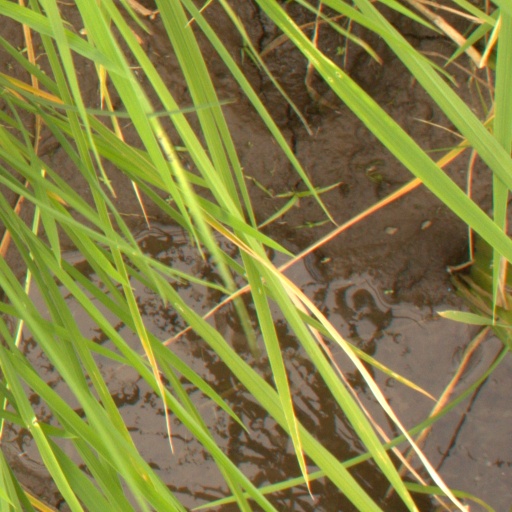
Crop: rice